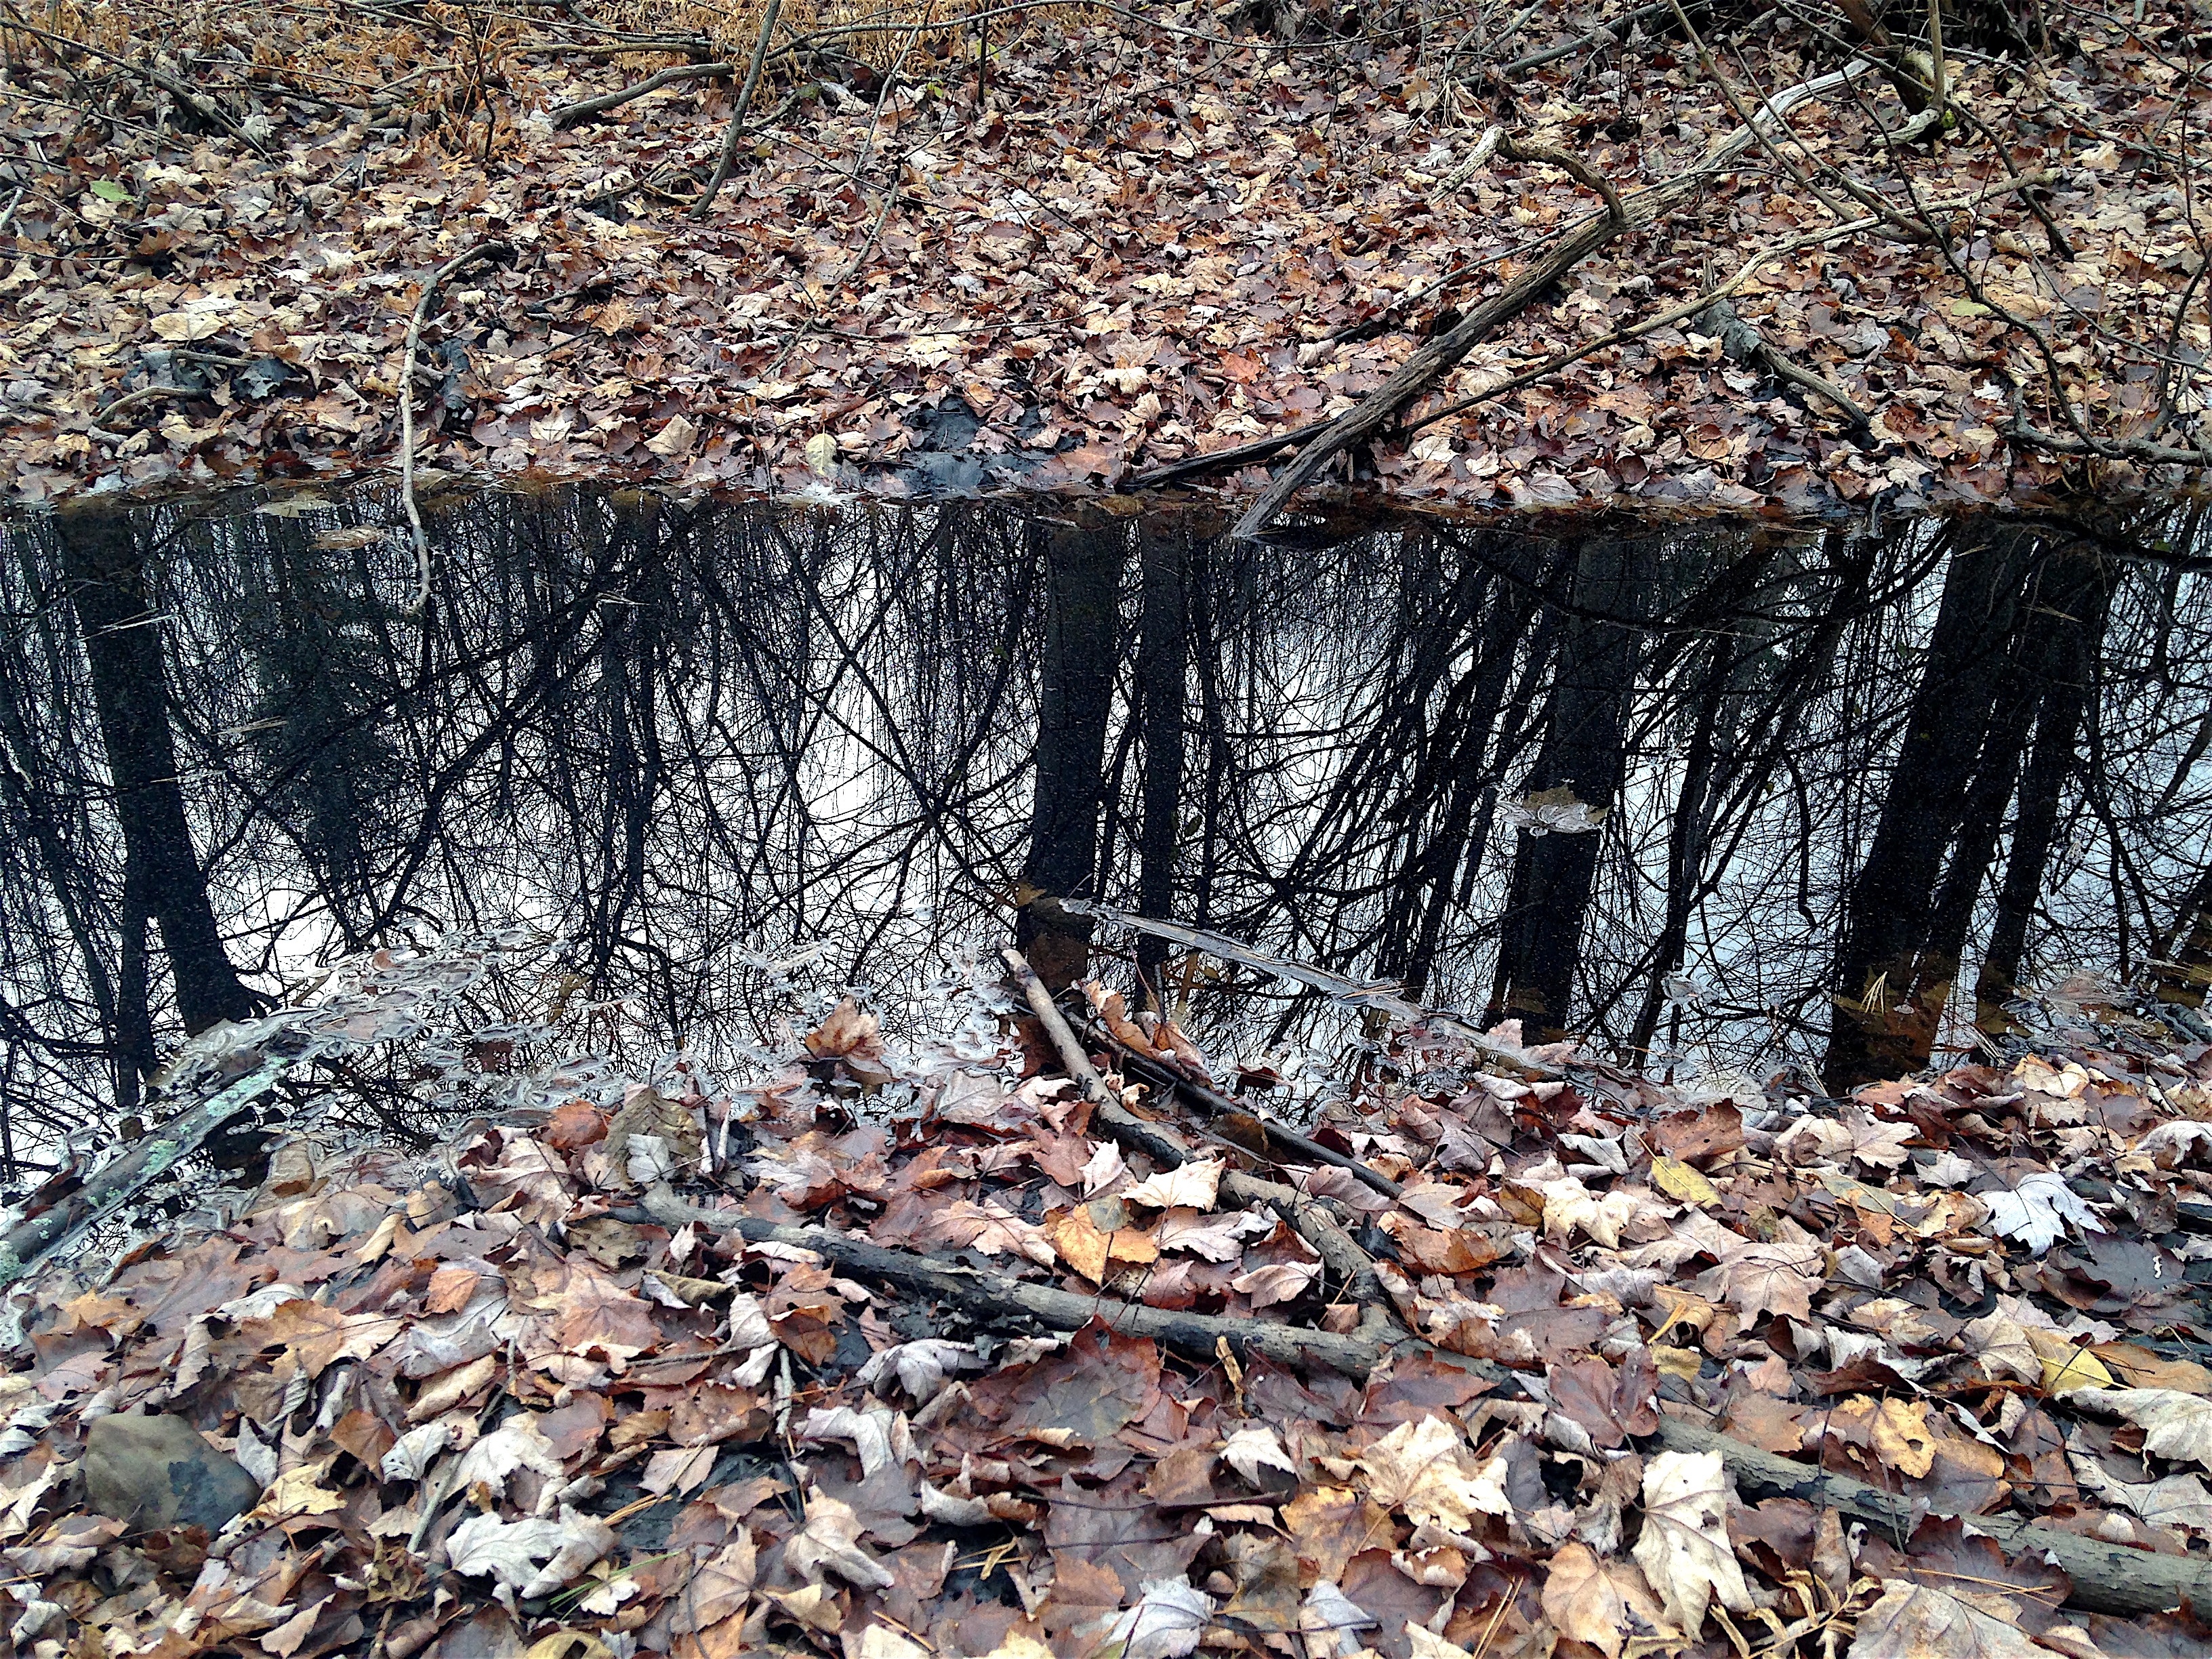
tree, nature, forest, rock, wilderness, winter, plant, wood, track, leaf, frost, wildlife, stream, autumn, soil, season, geology, waste, habitat, woody plant